John Wilson (English architect)

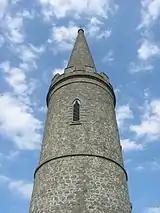
Torteval Church

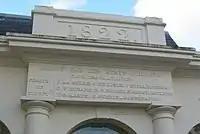
Meat Market (1822)

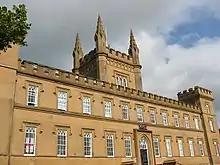
Elizabeth College

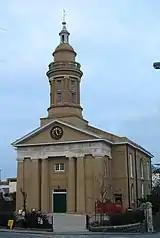
St James, Gurnsey

He was sent to Guernsey in about 1813 to supervise the construction of permanent barracks for the garrison in Guernsey and Alderney.